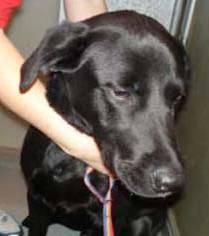
dog